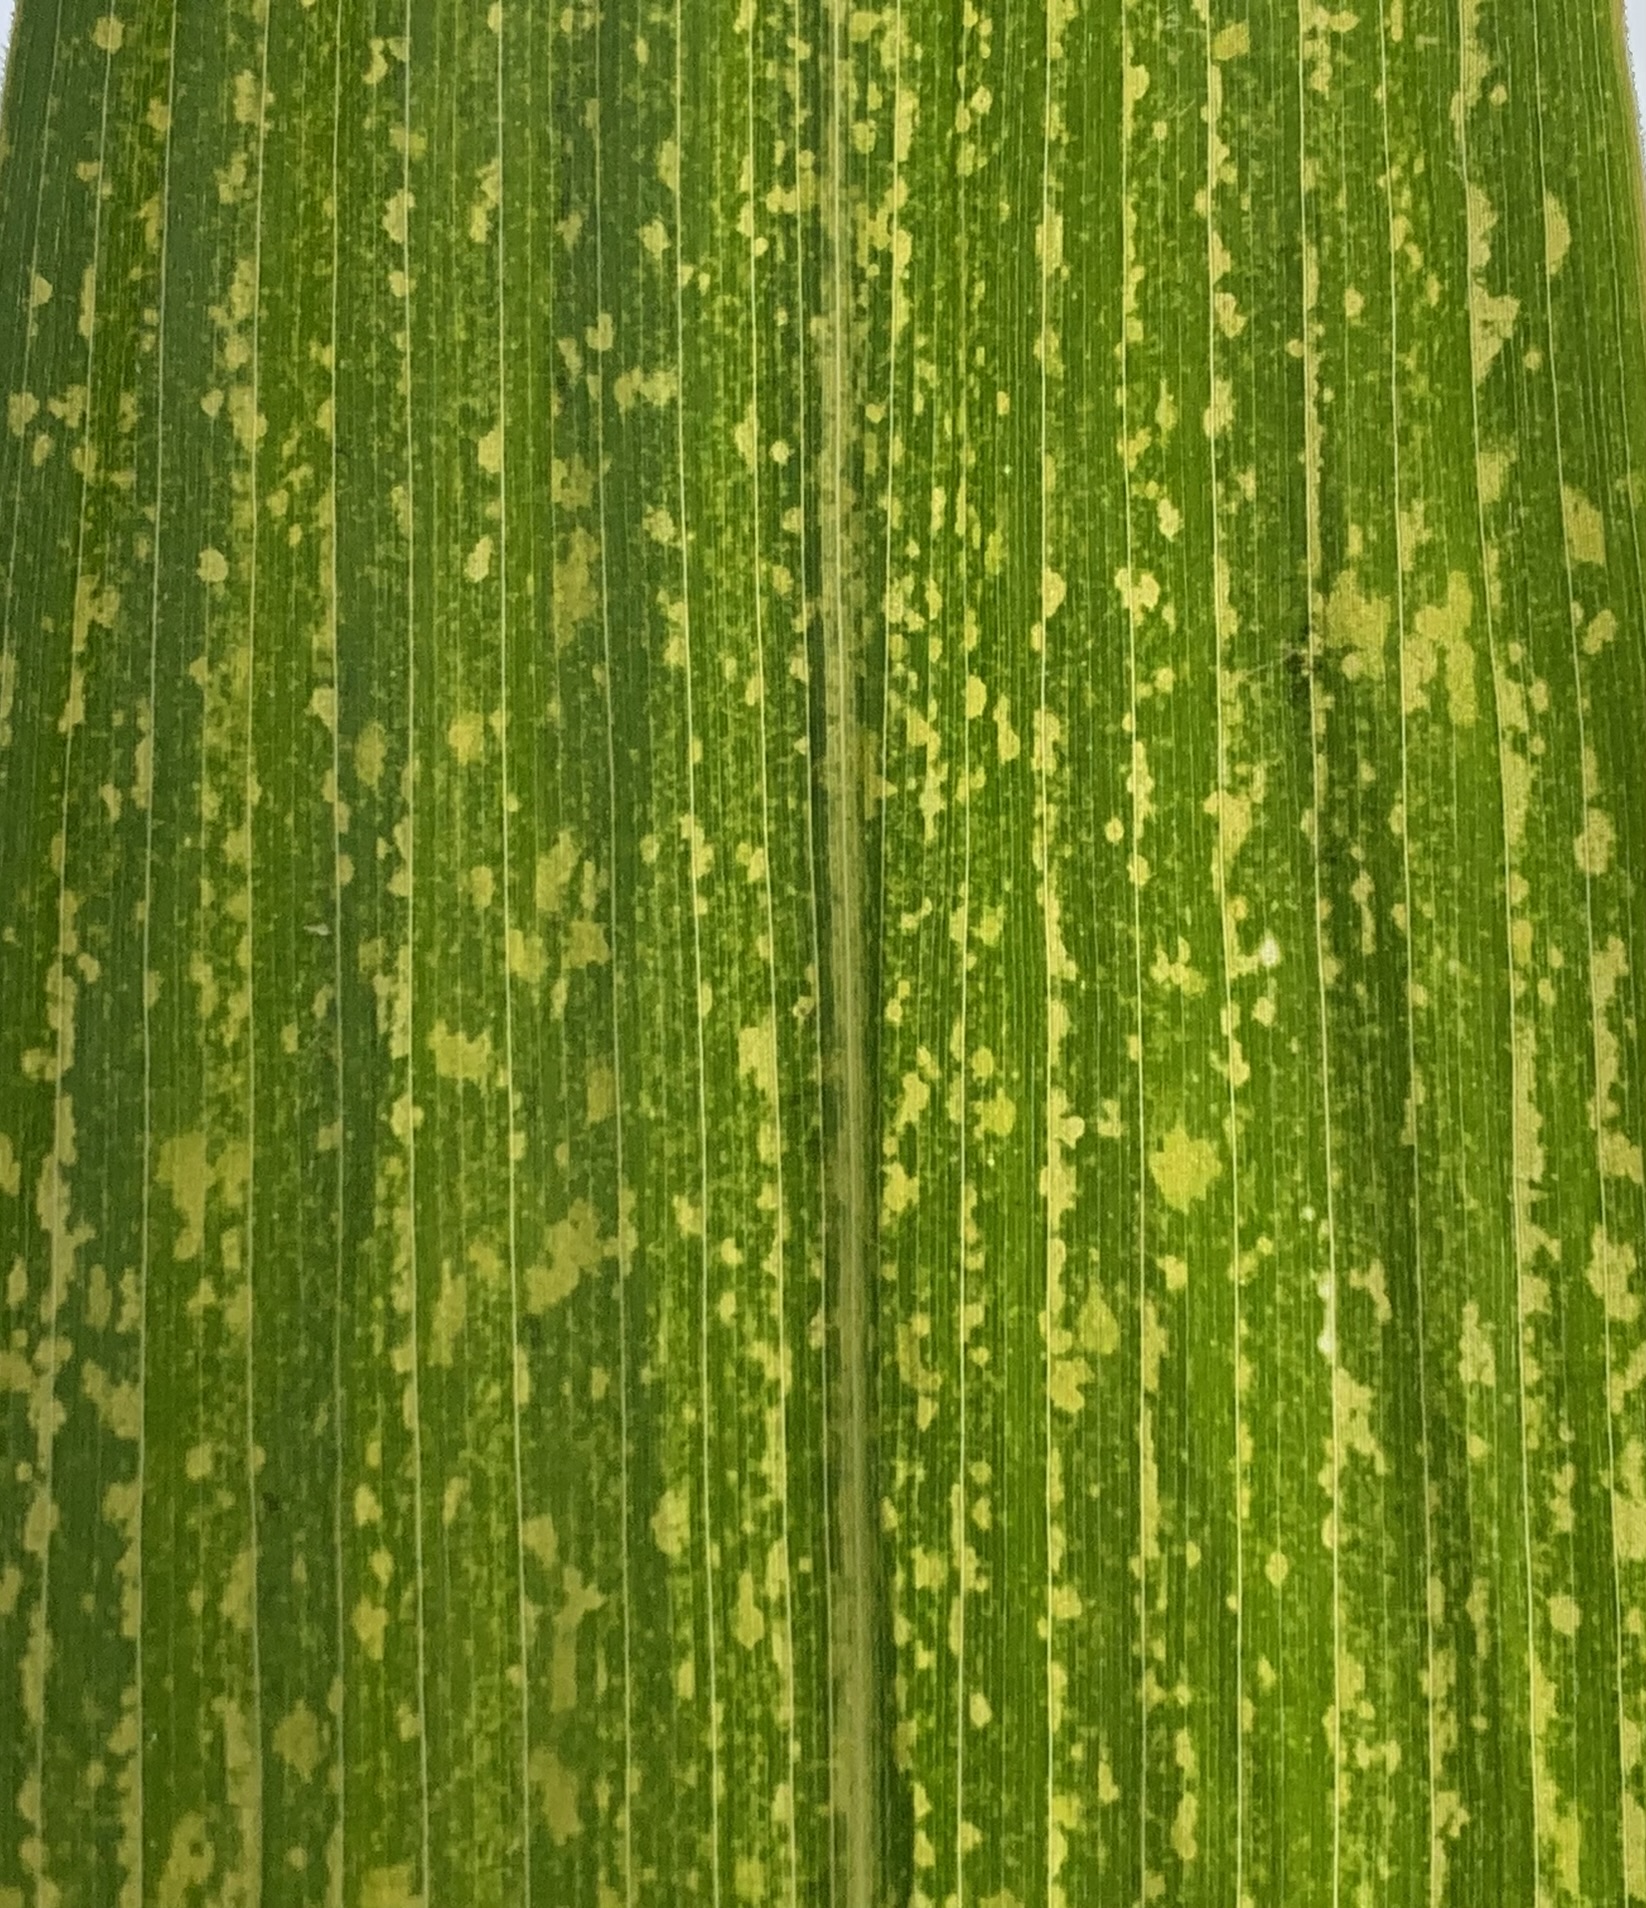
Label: MLN